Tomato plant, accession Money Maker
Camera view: horizontal (90 deg, fisheye); turntable rotation: 210 degrees
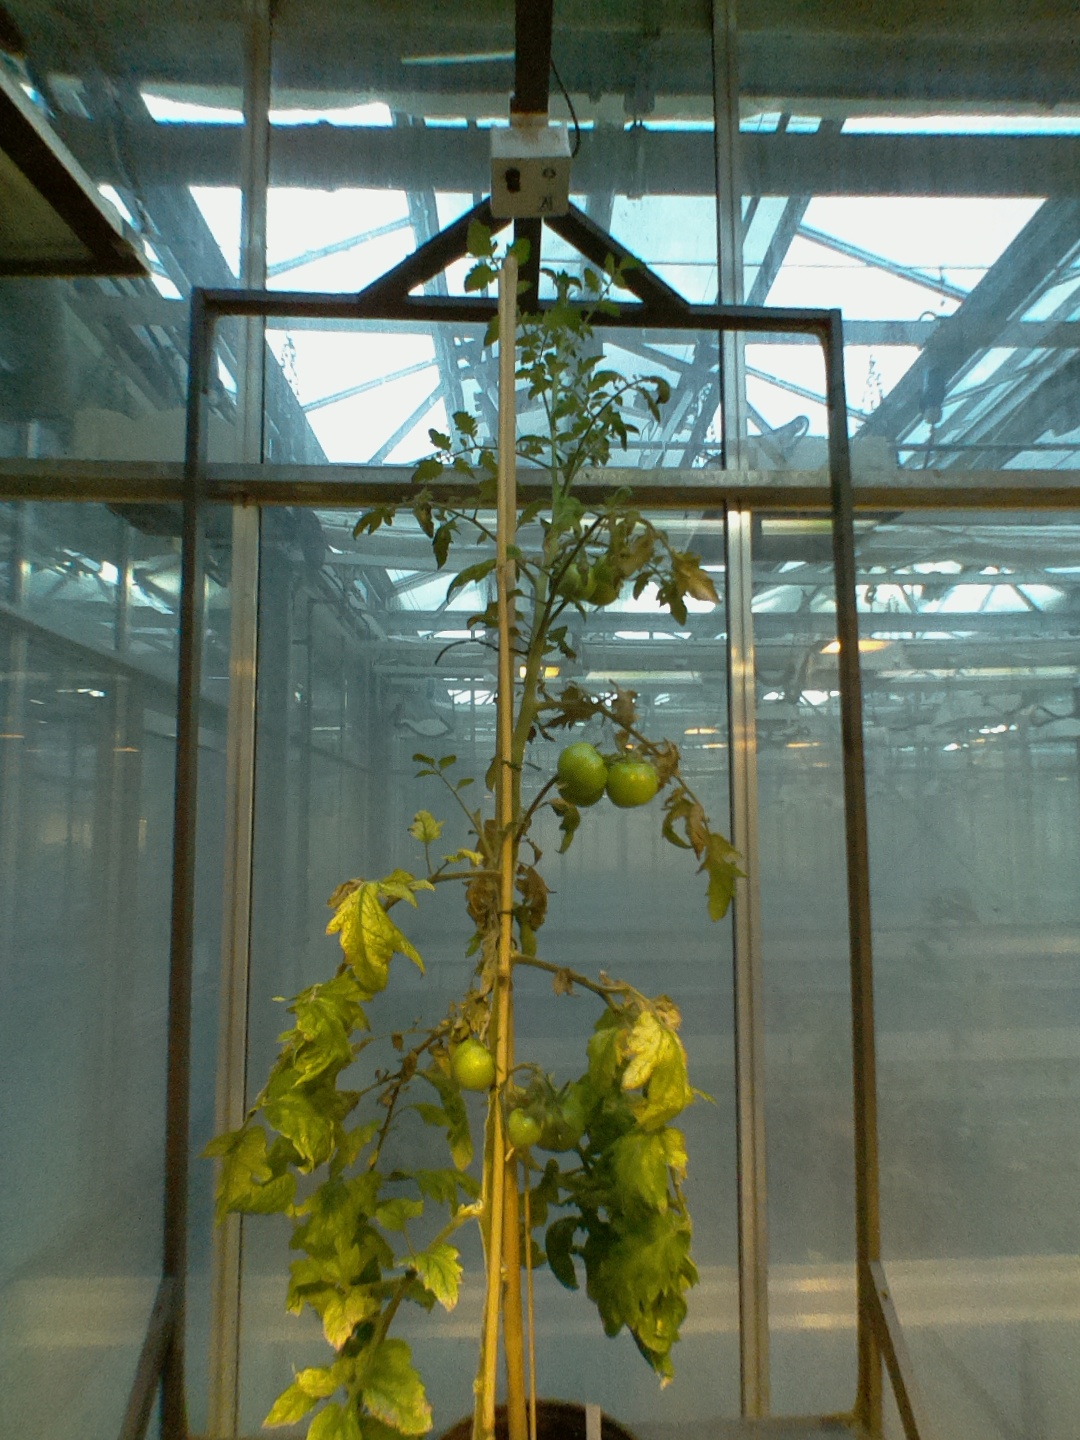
BBCH growth stage 75: 50%-60% of final fruit size